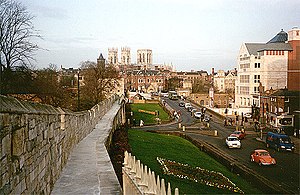
York bymur
Udsigt over byen mod nordøst fra bymuren. De to kirker St Wilfrid og York Minster er synlige i baggrunden.
York bymur er, som navnet antyder, en bymur i den engelske by York, Yorkshire. Siden Romersk Britannien har byen haft en form for bymur. Siden de romerske mure blev opført er de blevet ændret en del, særligt i middelalderen, hvor størstedelen af de bevarede dele stammer fra.